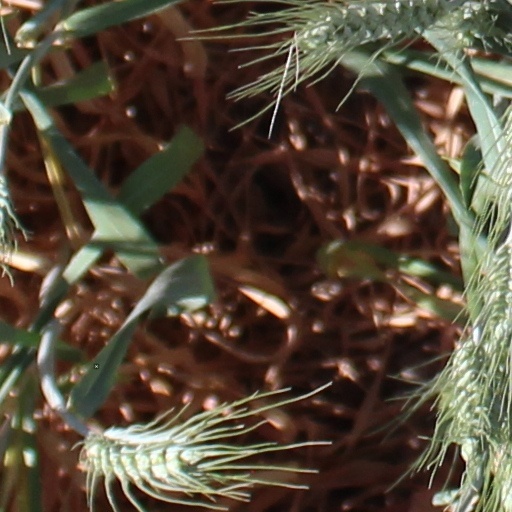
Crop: wheat